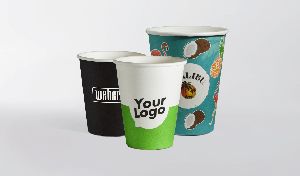
Label: paper